Su Hanchen

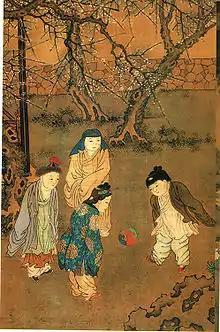
"One Hundred Children in the Long Spring".

Su Hanchen (10941172) was a Chinese painter active in the Song dynasty. A native of Bianjing (present-day Kaifeng, Henan), he was renowned for his figure paintings and was appointed as a "Painter-in-Attendance" by Emperor Huizong. For most of his career, Su was based in Zhejiang.